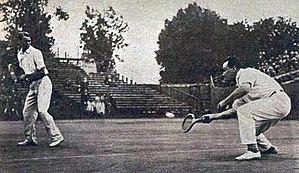
Vincent Richards (G.) et Francis Hunter (D.), vainqueurs du double messieurs aux JO de 1924.
Les épreuves de tennis aux Jeux olympiques d'été de 1924 de Paris se déroulent du 13 au 21 juillet au stade Colombes sur des courts en terre battue.